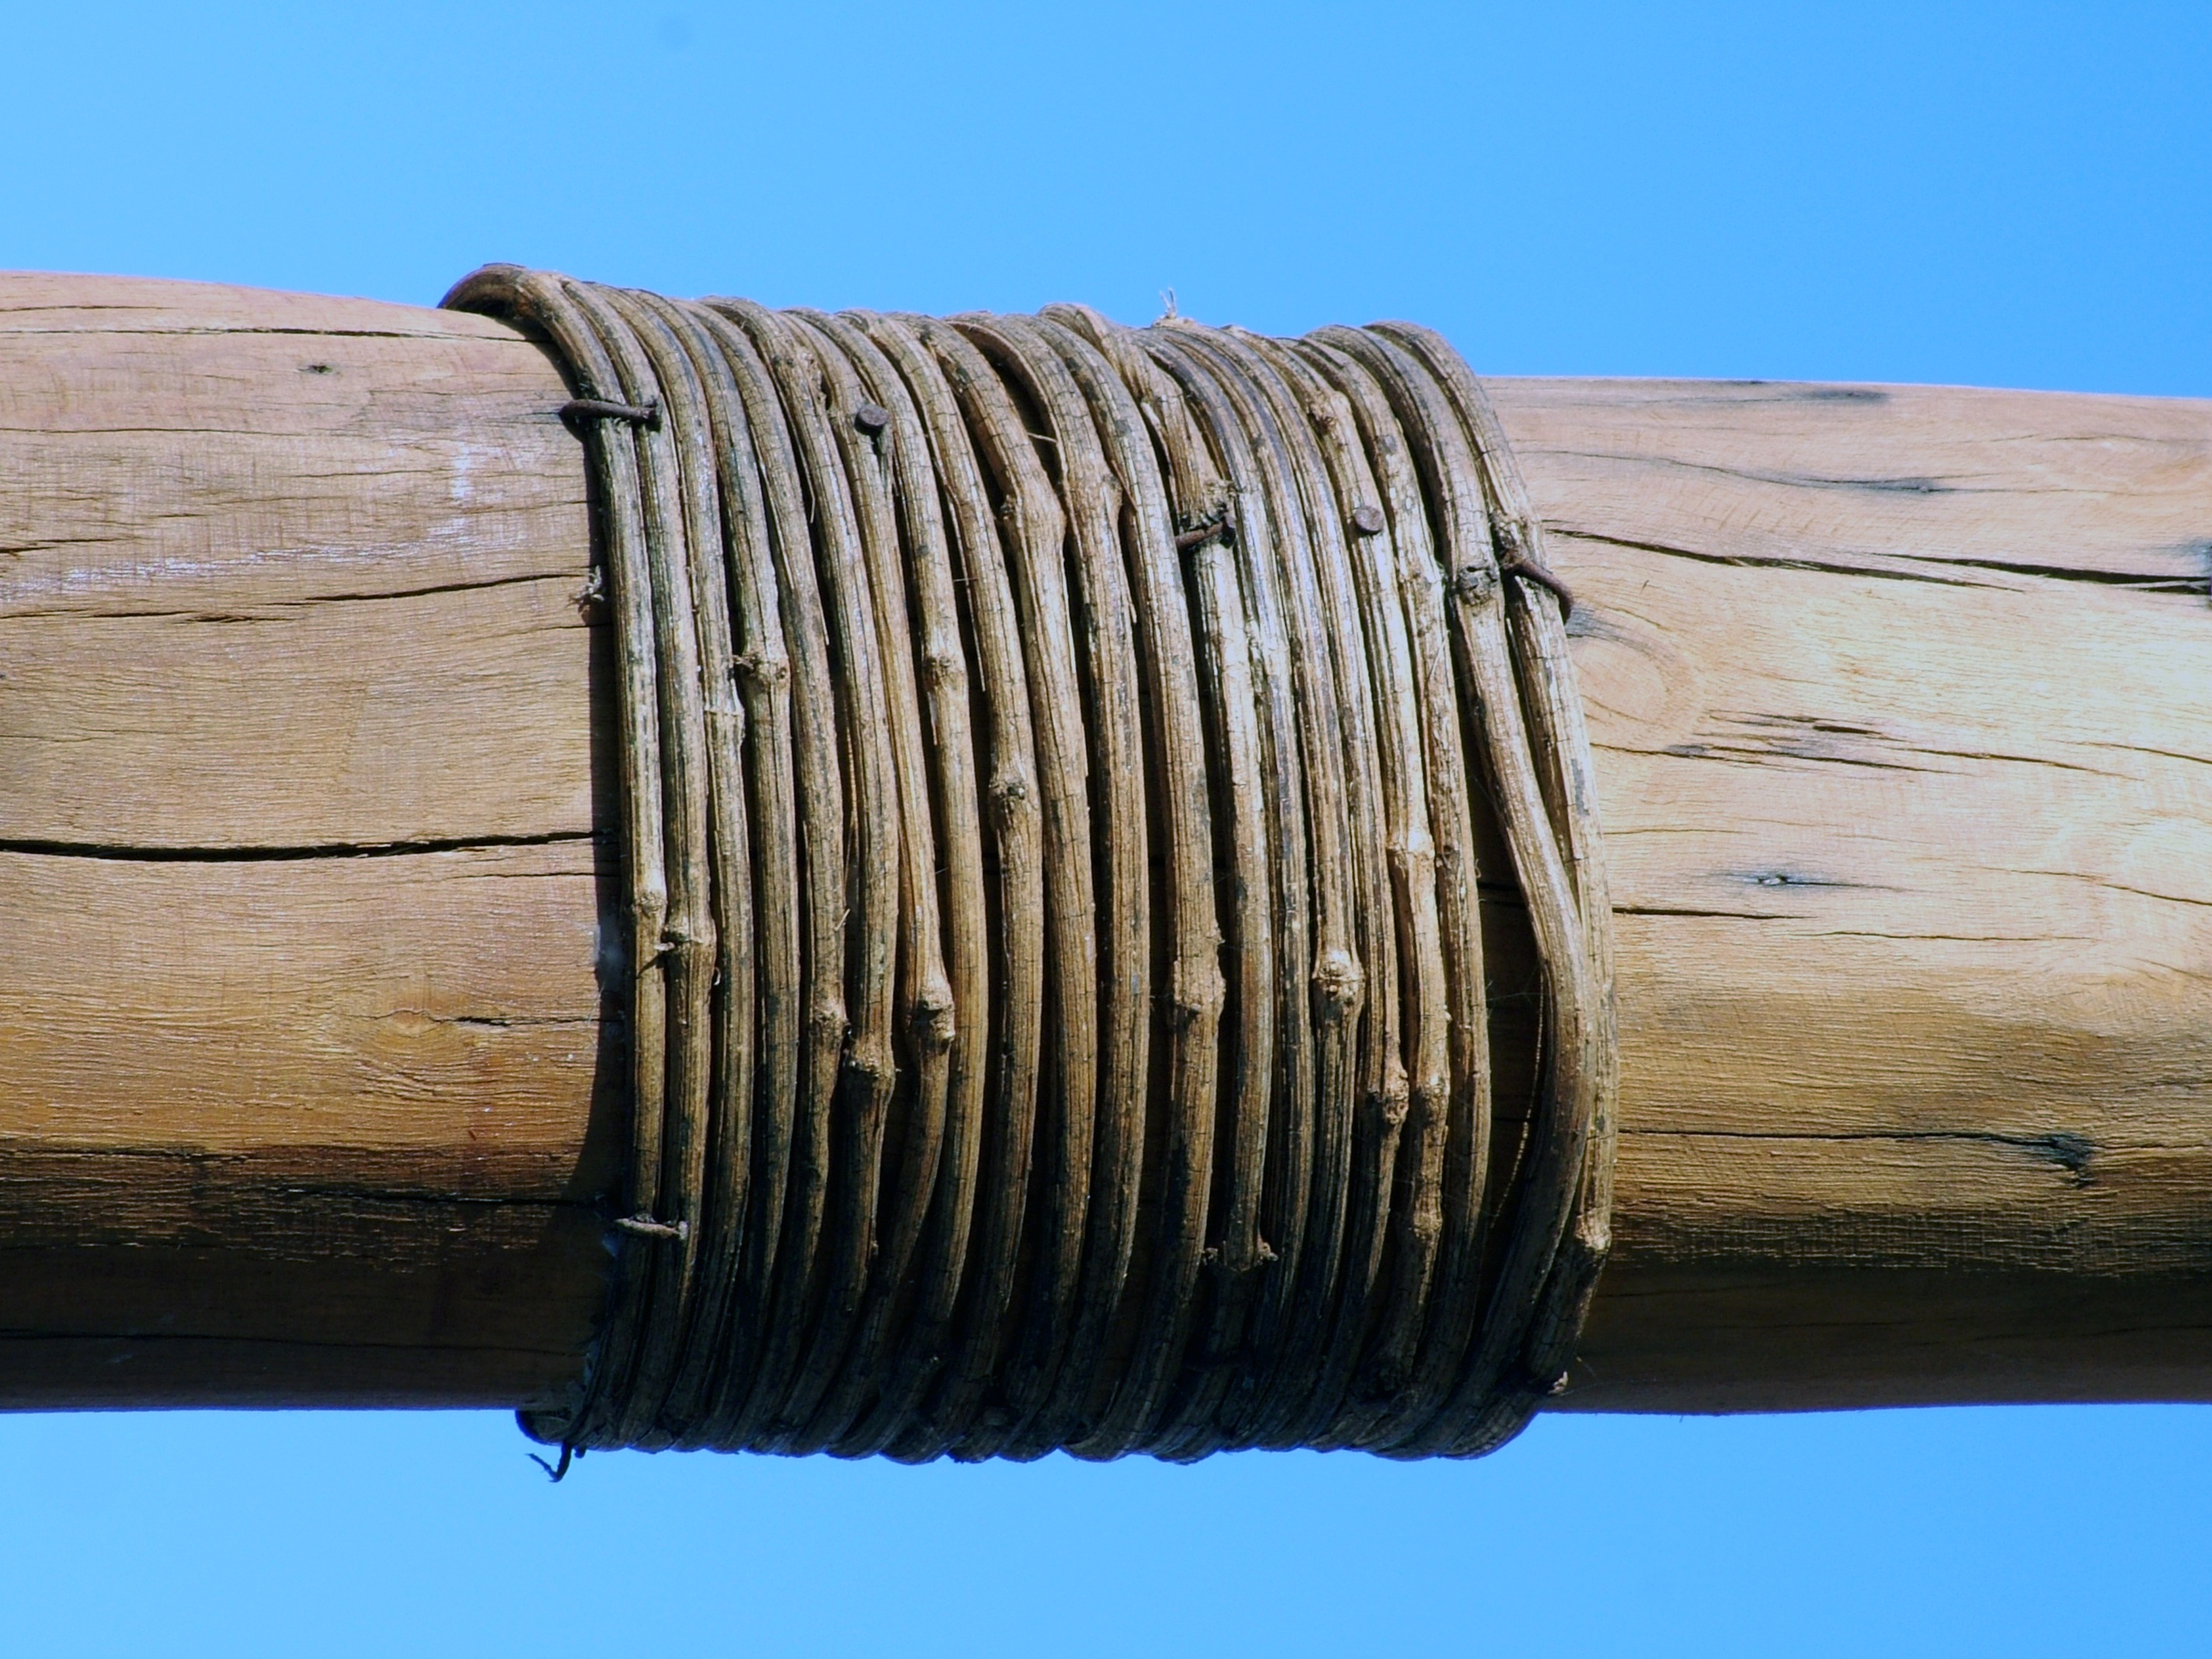
landscape, rope, wood, trunk, loop, man made object